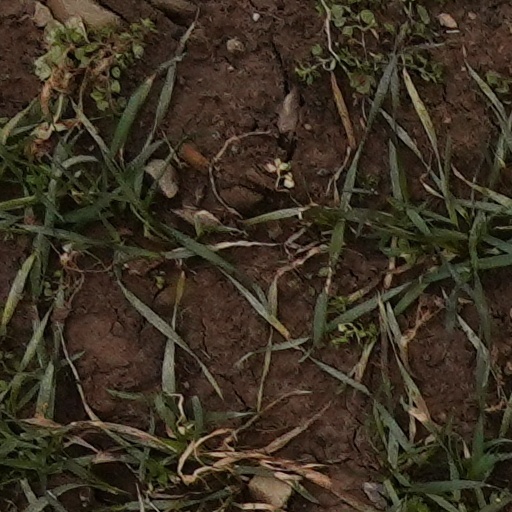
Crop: wheat